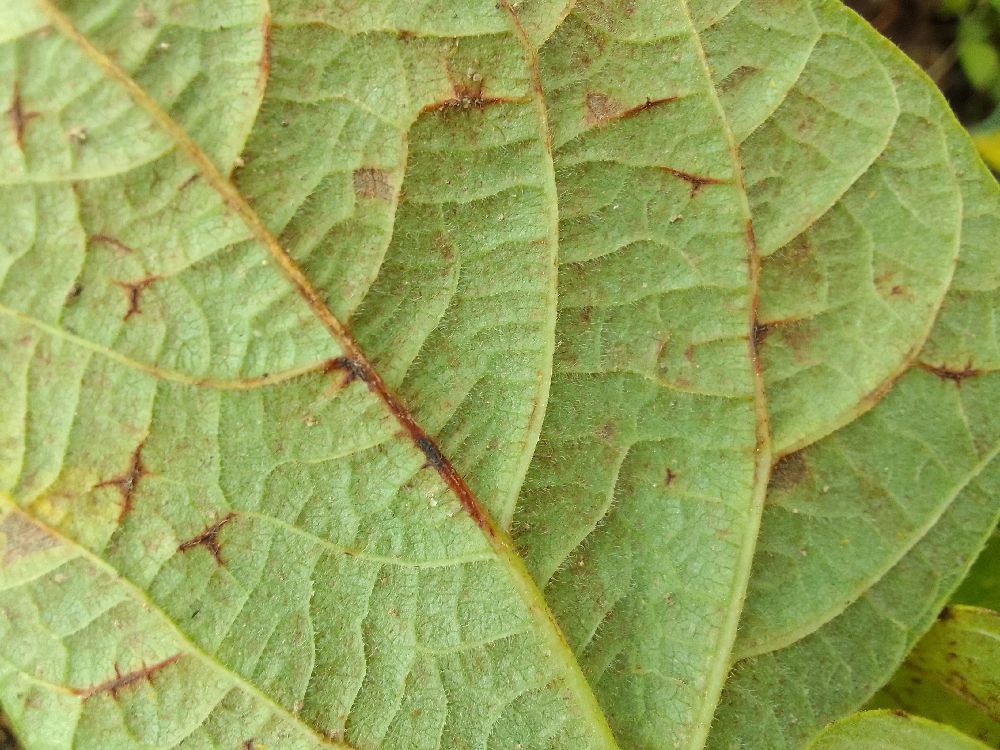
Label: anthracnose